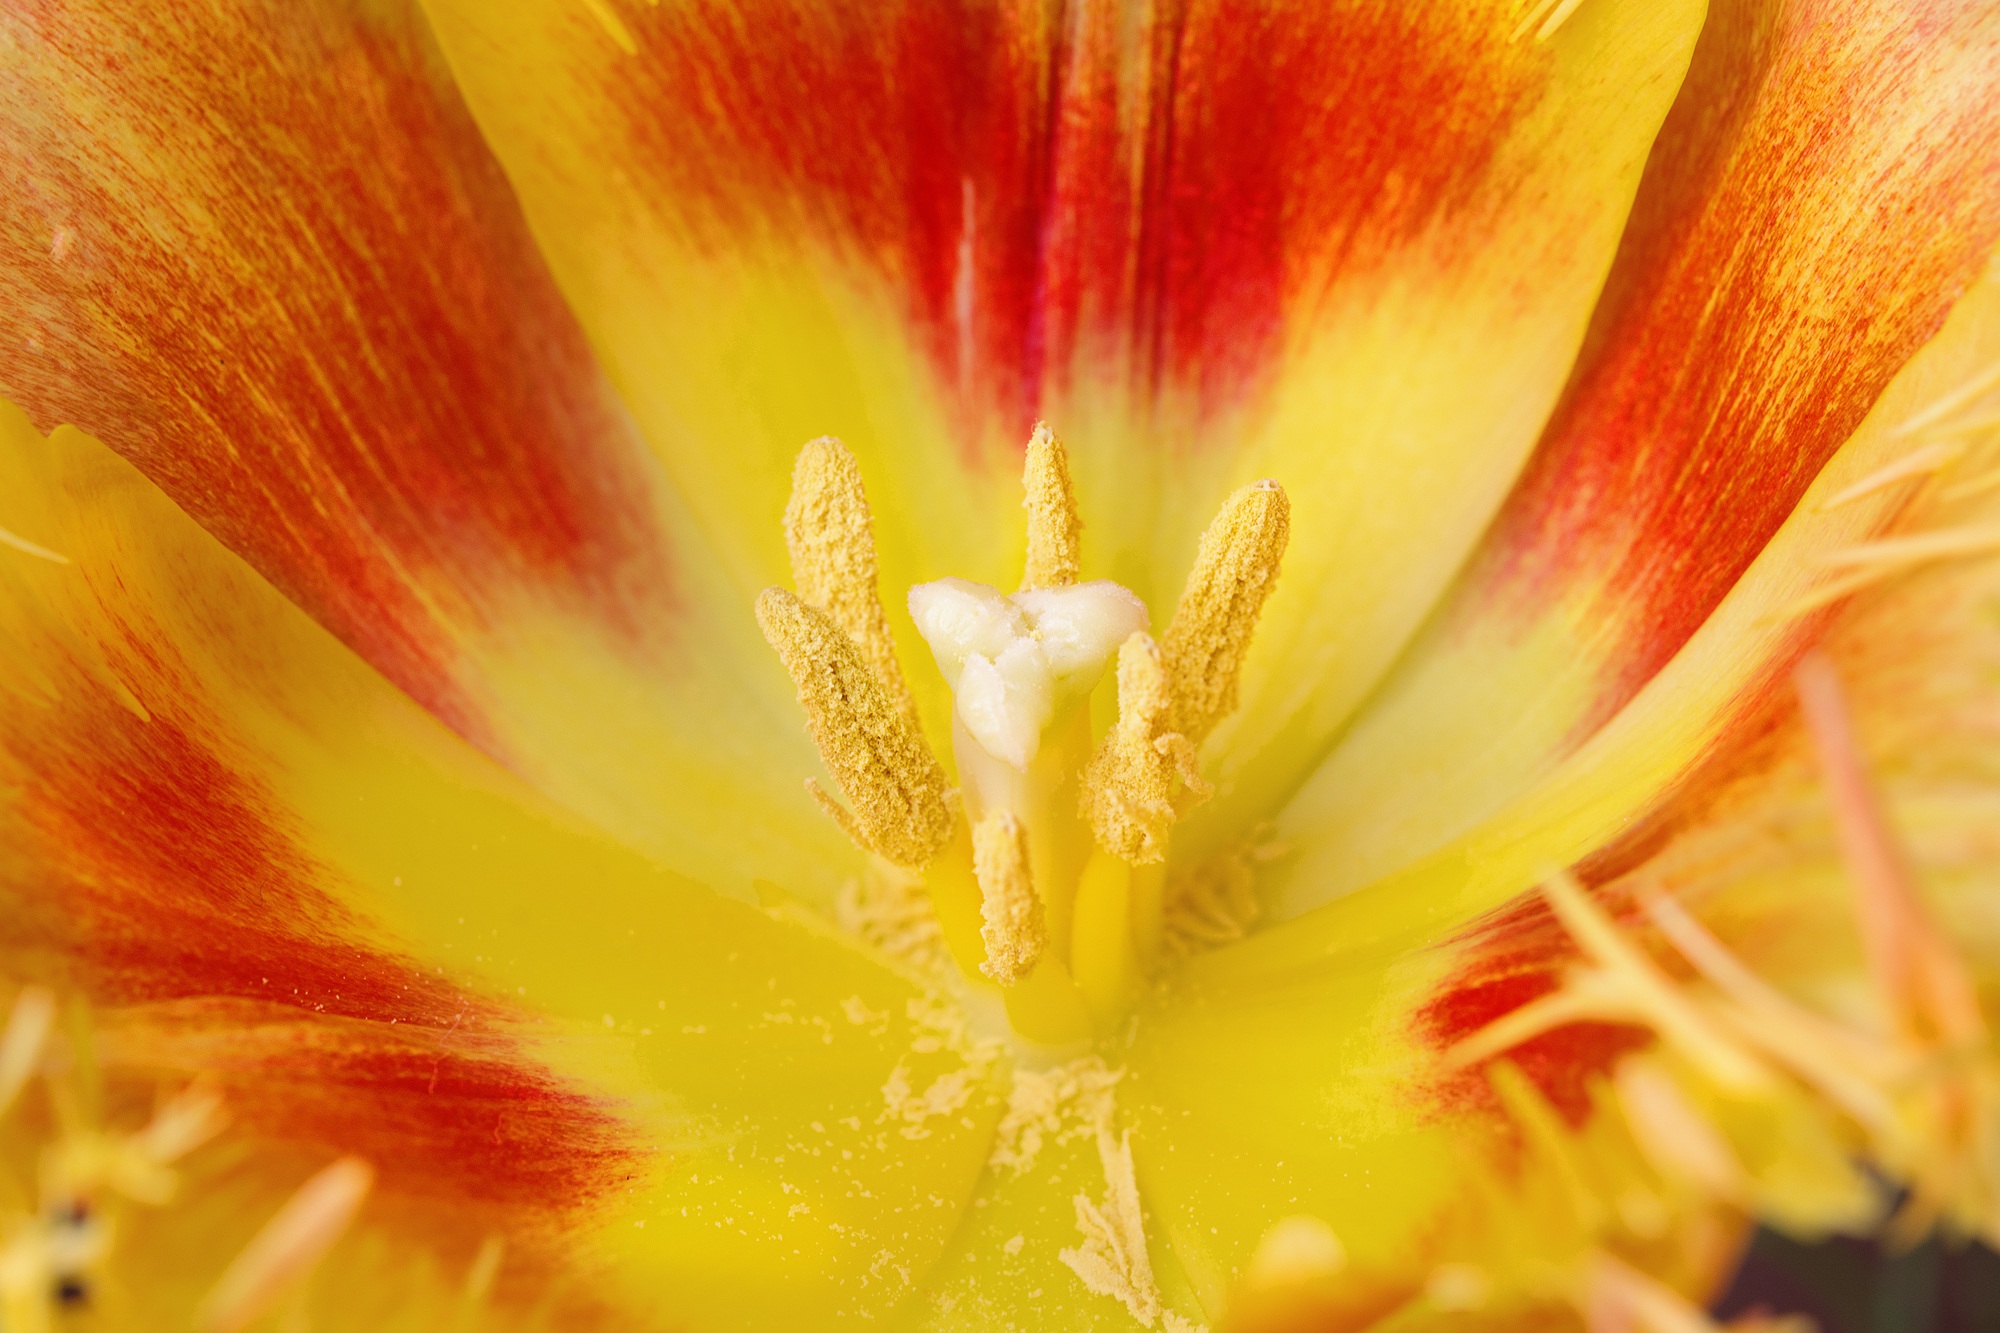
blossom, plant, photography, sunlight, leaf, flower, petal, bloom, tulip, pollen, red, stamp, yellow, close, flora, close up, petals, spring flower, macro photography, flowering plant, yellow red, plant stem, land plant